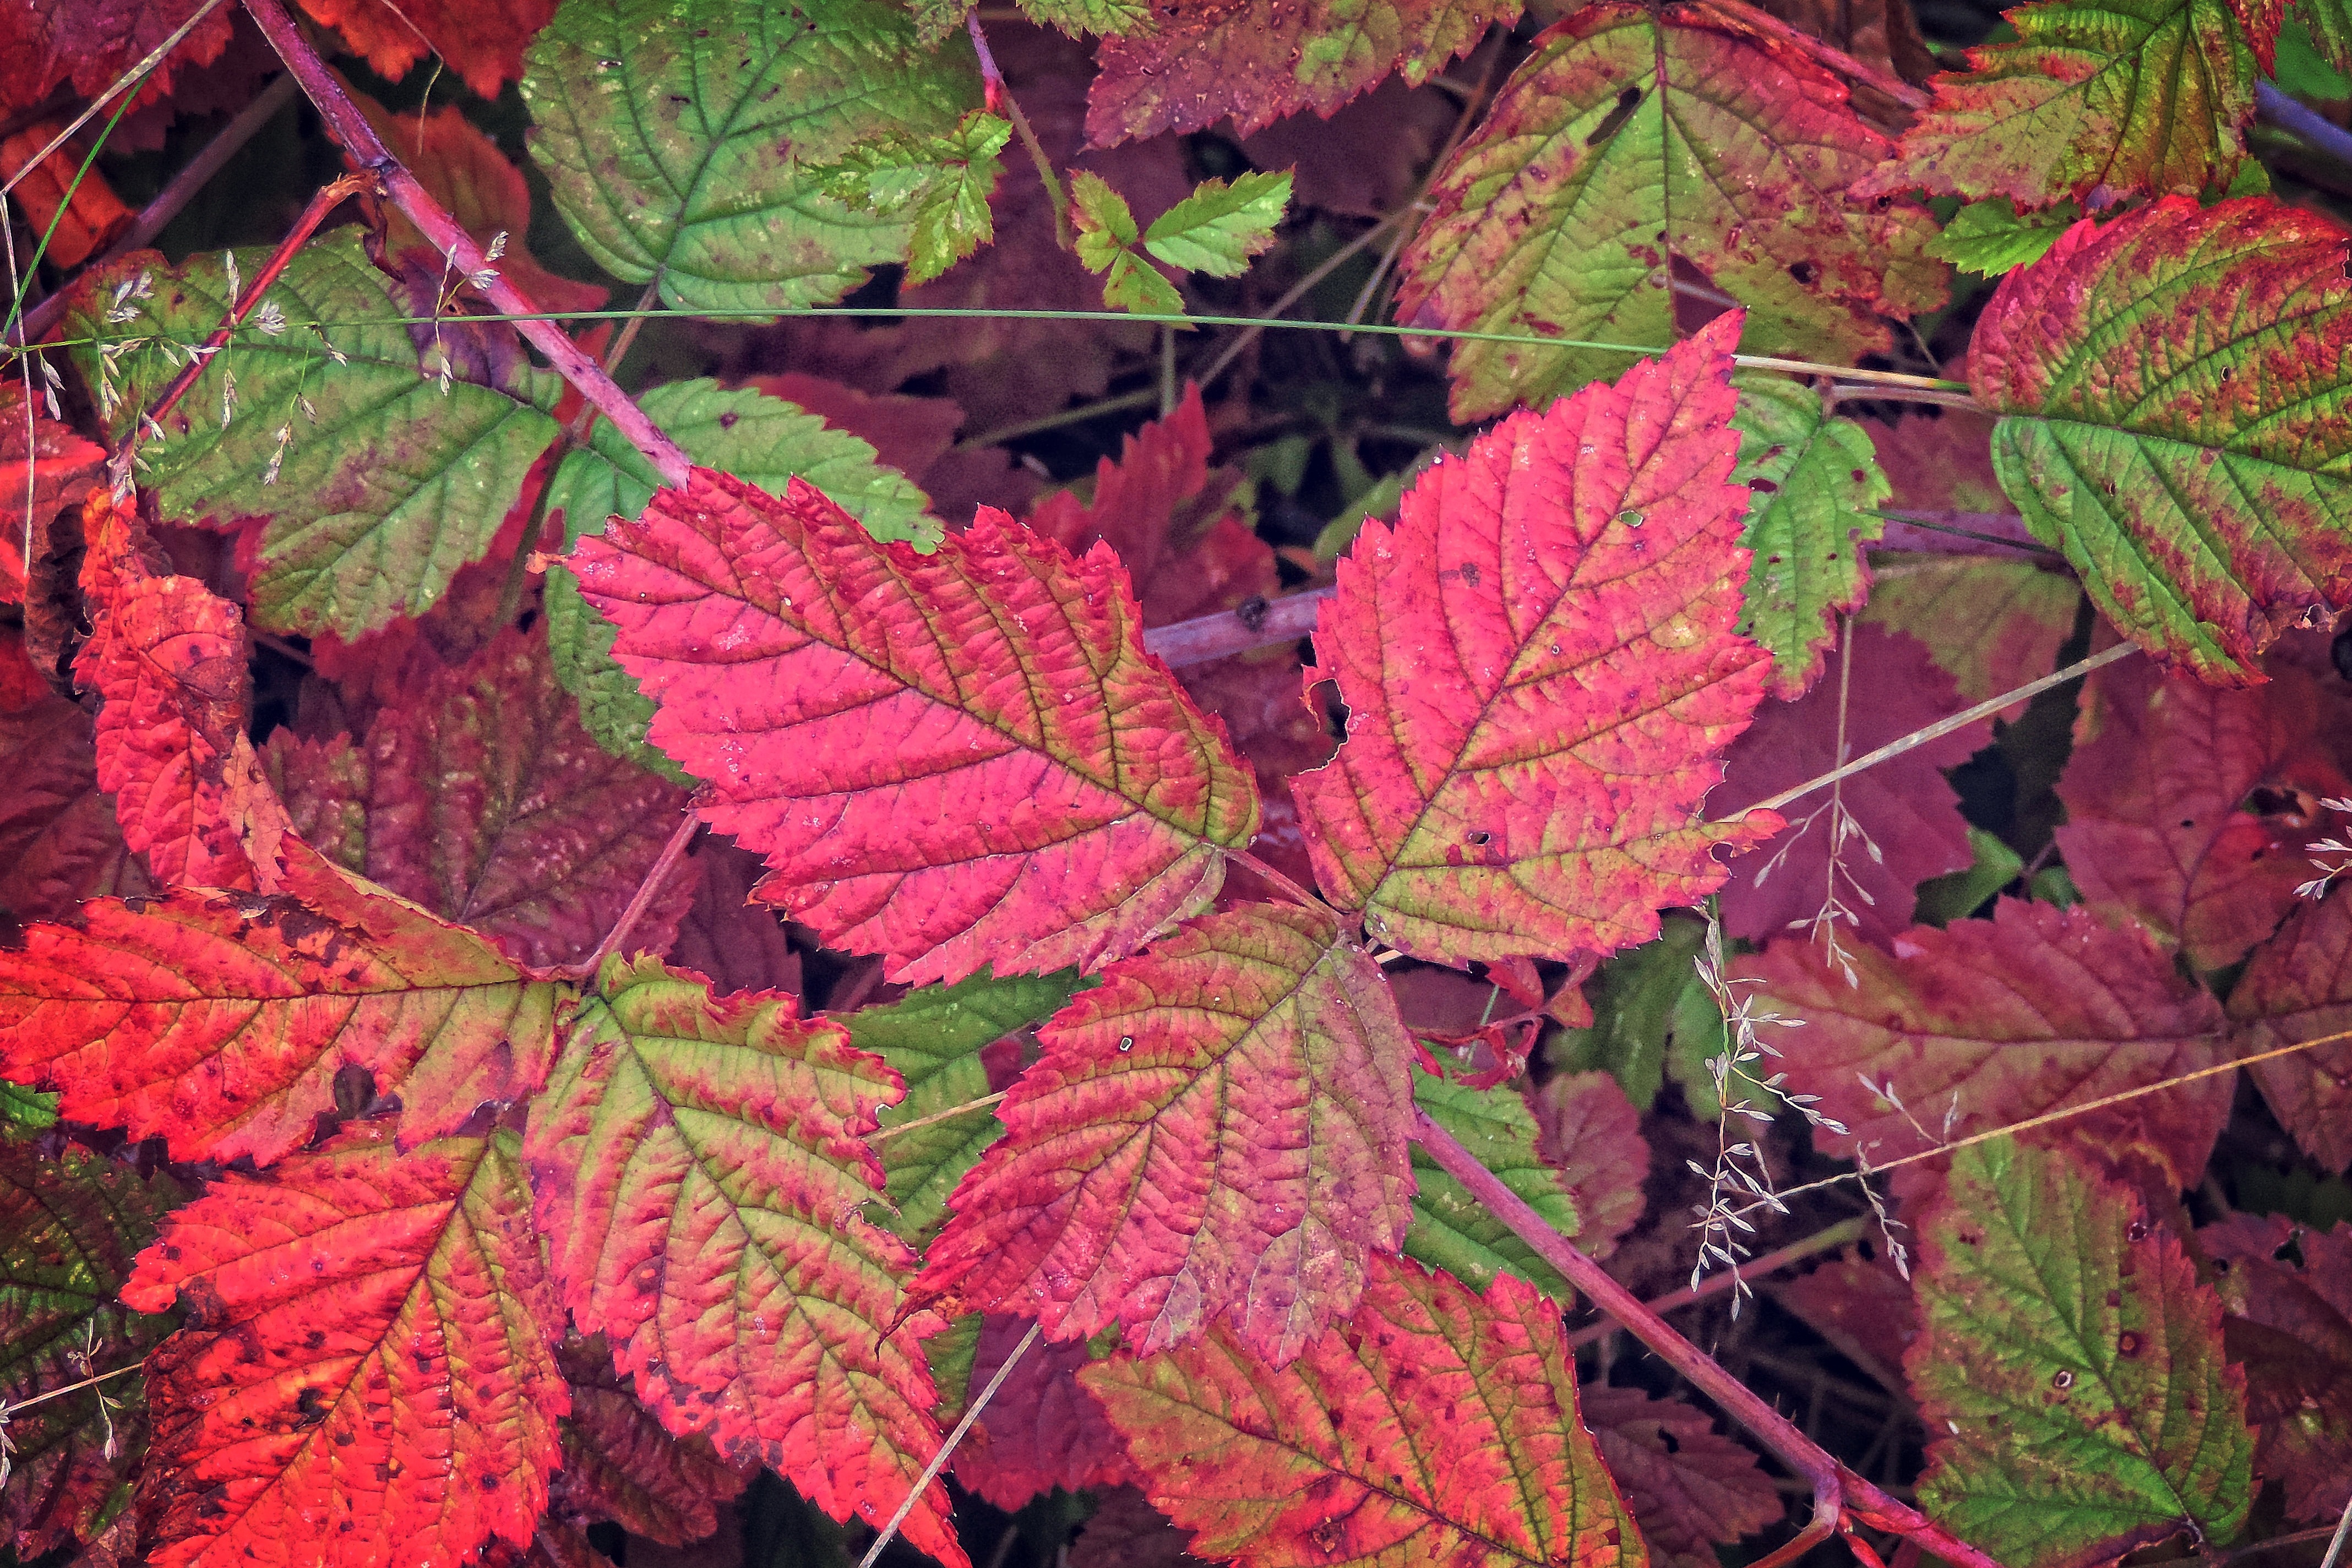
tree, plant, leaf, flower, autumn, season, maple tree, emerge, leaves, shrub, fall color, fall foliage, colorful leaves, flowering plant, annual plant, woody plant, land plant